Benevolent and Protective Order of Elks, Lodge Number 878

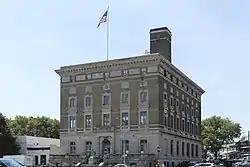
Seen in July 2020

Benevolent and Protective Order of Elks, Lodge Number 878 (also known as the Queensboro Elks Lodge or Elks Lodge 878) is a historic Elks lodge on Queens Boulevard in the Elmhurst neighborhood of Queens in New York City. The -story Italian Renaissance-style main building and two-story annex were both built in 1923–1924 and designed by the Ballinger Company. A three-story rear addition was added in 1930.